Venues of the 2006 Winter Olympics

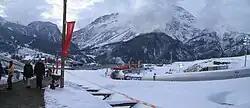
Picture of turns 15 through 19 (right to left) of Cesana Pariol during the 2006 Winter Olympics. Bobsleigh, luge, and skeleton events took place at this venue.

The men's curling bronze medal match at Pinerolo between Great Britain and the United States was interrupted by a streaker wearing a rubber chicken as a loin cloth.